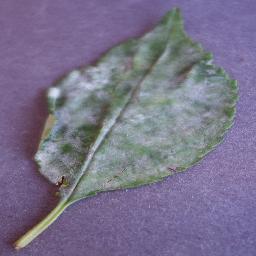
Label: Cherry___Powdery_mildew